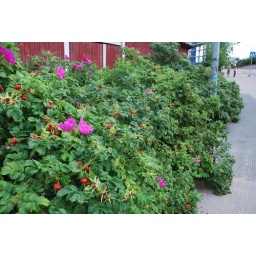
Helsinki Tomatoes grown along the road side by train stations